Saigon Times Square

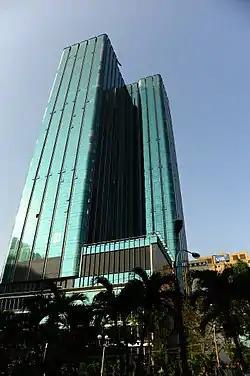
Saigon Times Square viewed from Nguyễn Huệ Blvd

Saigon Times Square or simply Times Square is a high-rise building in Bến Nghé Ward, District 1, Ho Chi Minh City, Vietnam. This building is a 40-storey joint tower and features a modern architectural style. Construction costs, invested by Times Square (Vietnam) Investment Joint Stock Company, totals approximately US$125 million. The height to the top of the tower is 164 m (538 ft). The tower was once the third tallest building in Ho Chi Minh City after Saigon One Tower and Bitexco Financial Tower before the Vietcombank Tower completed. Currently, Saigon Times Square ranks sixth in height in the city and 23rd nationally.